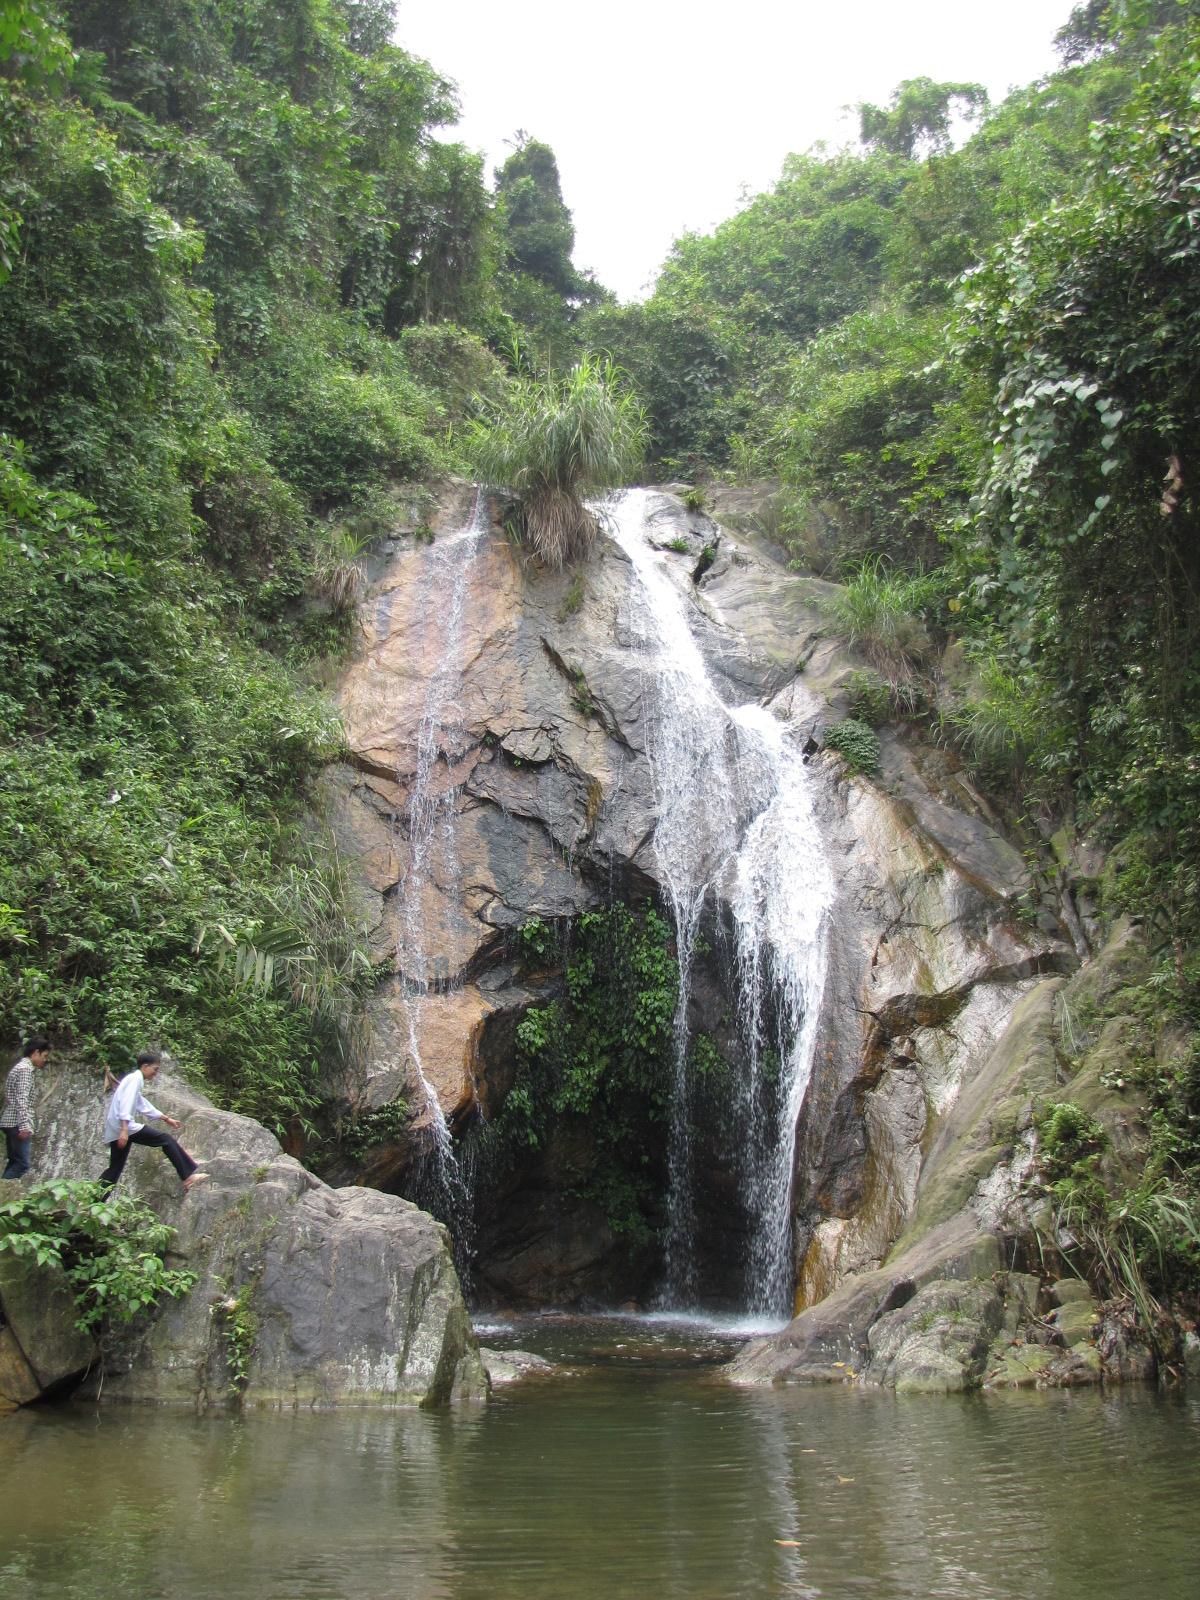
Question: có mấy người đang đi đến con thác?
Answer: có hai người